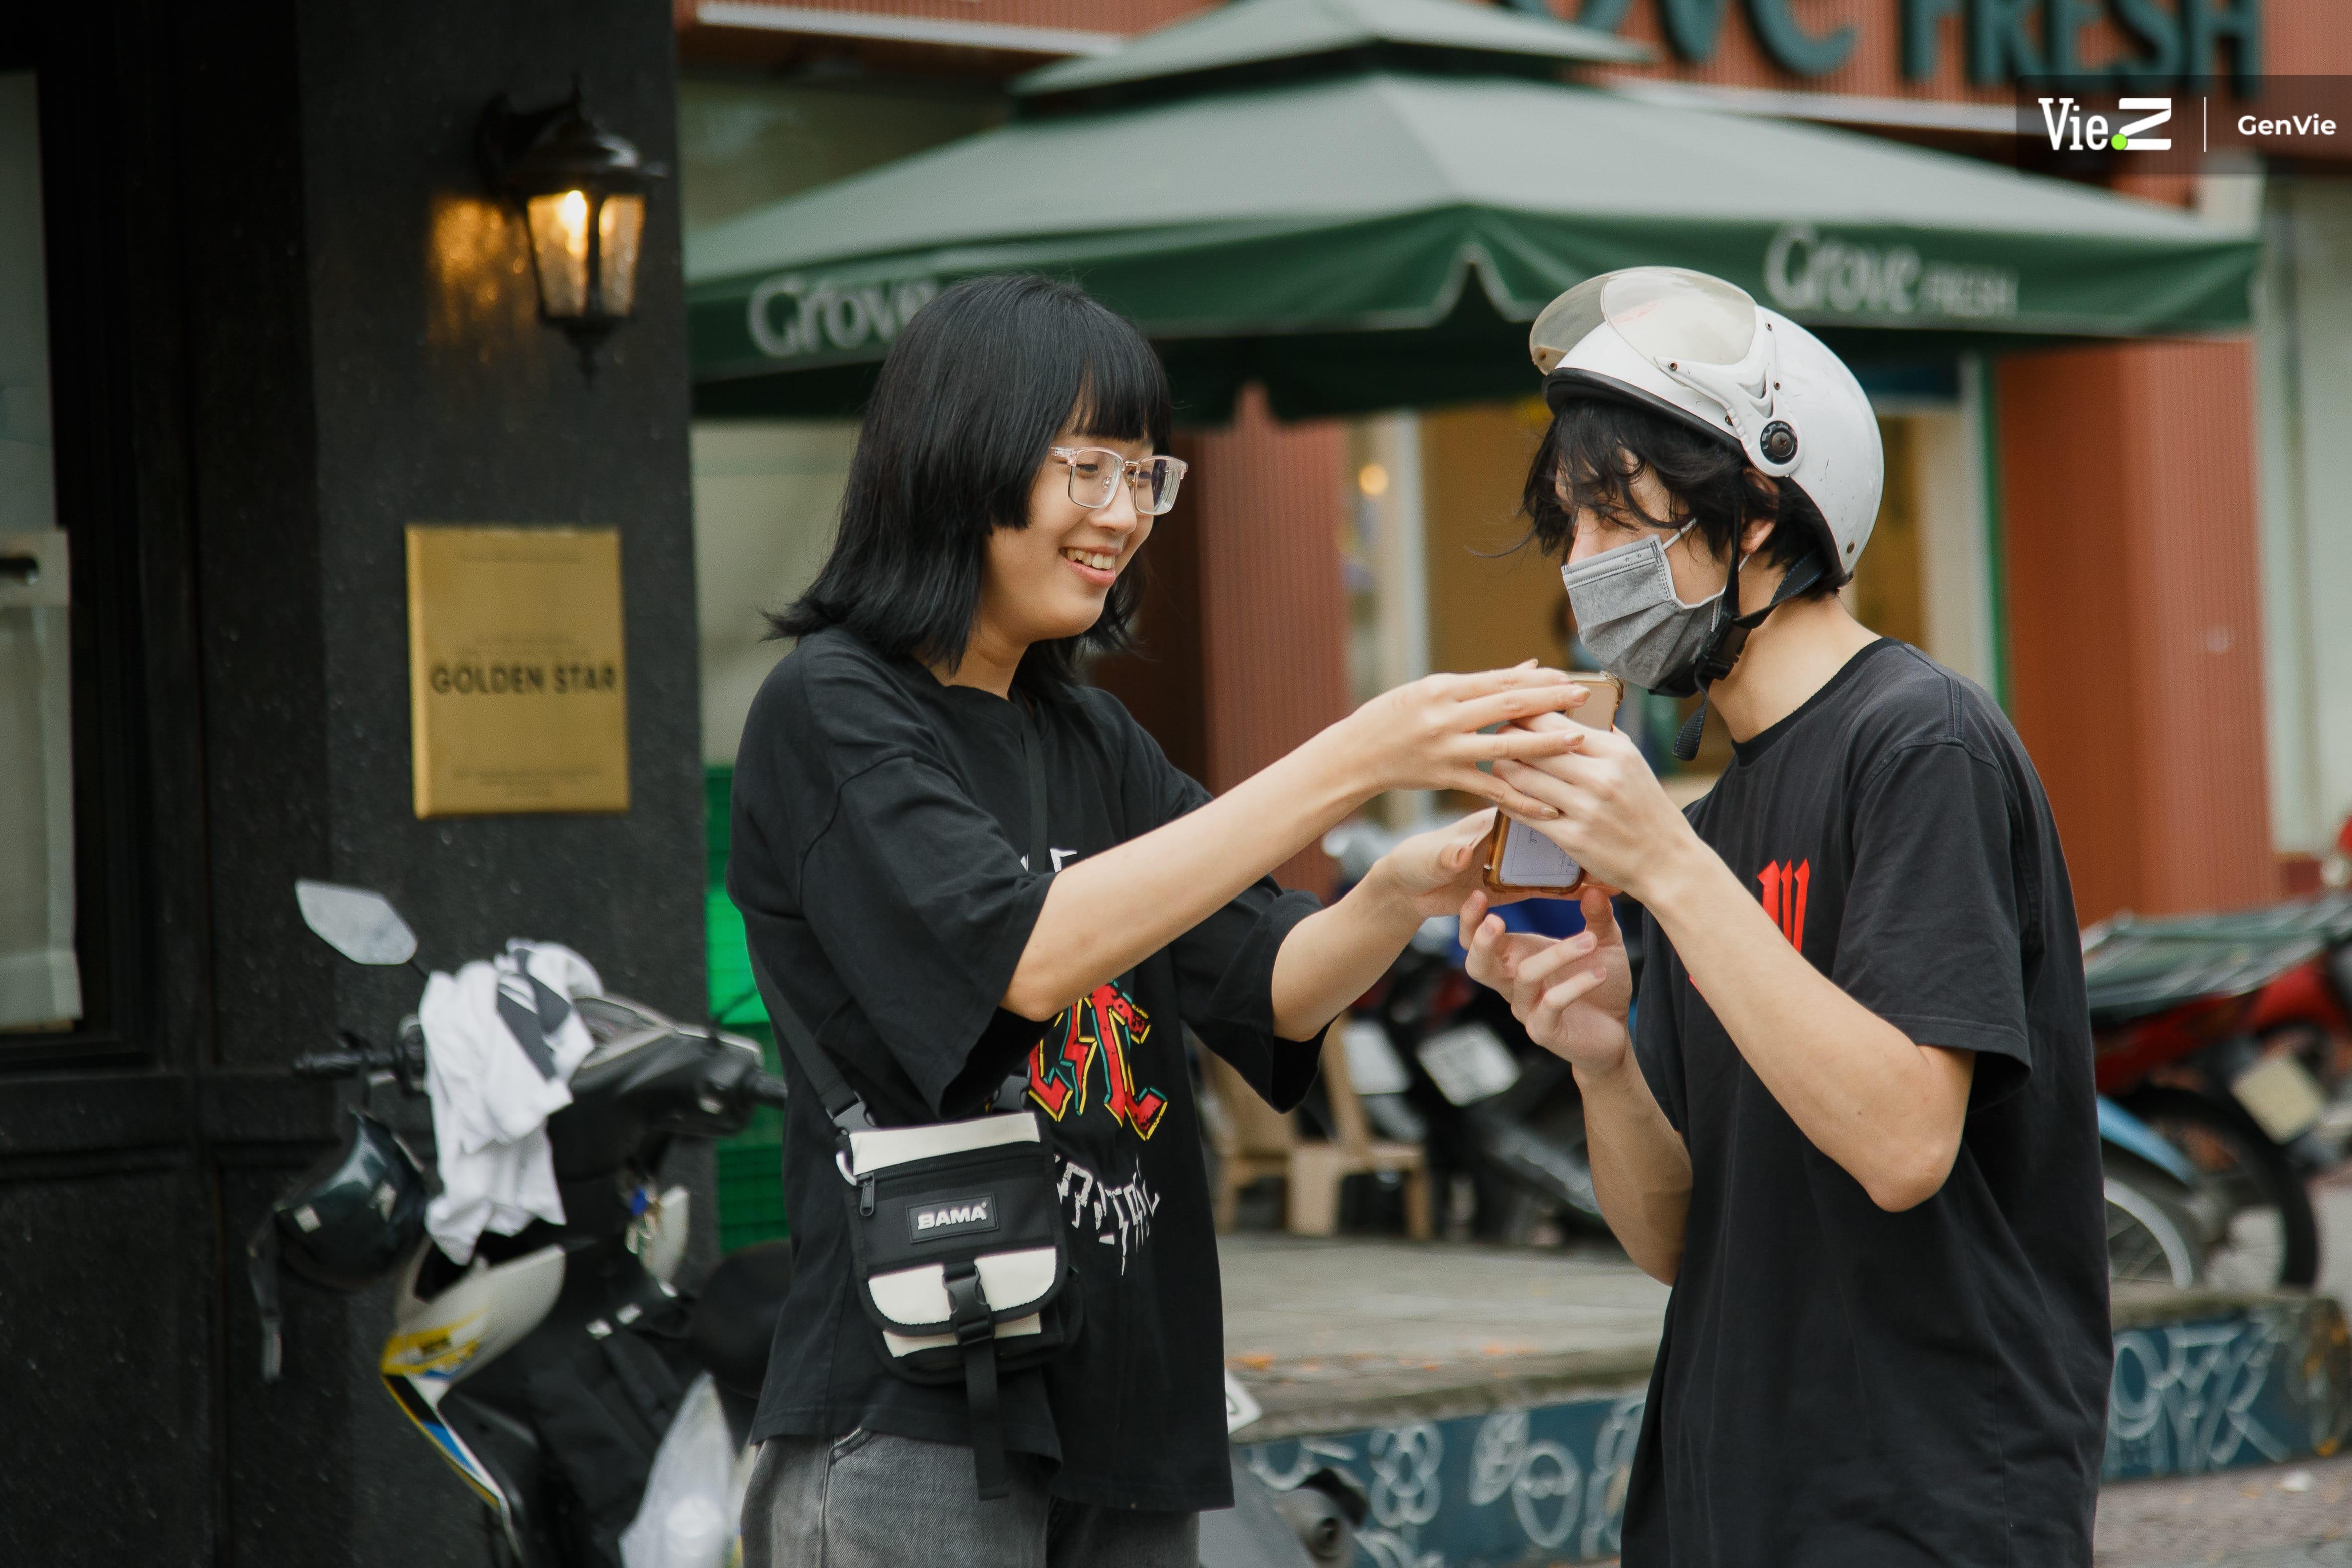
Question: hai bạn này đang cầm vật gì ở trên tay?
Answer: một chiếc điện thoại